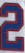
Number: 2